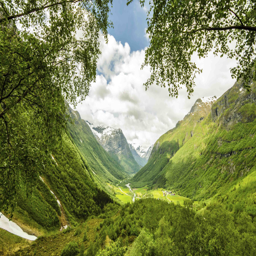
fjord seen through the trees